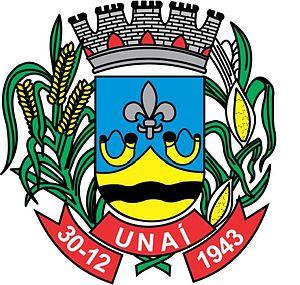
Unaí, prononcé Ounaï, sur l'API [u.na.i:], est une municipalité brésilienne de l'État du Minas Gerais et la microrégion d'Unaí.